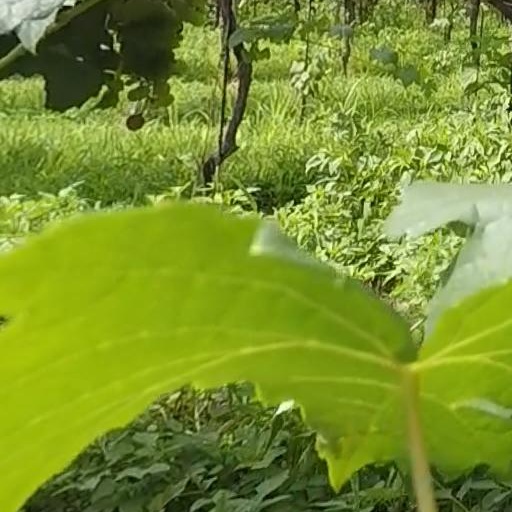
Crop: grape